How the War Started on My Island

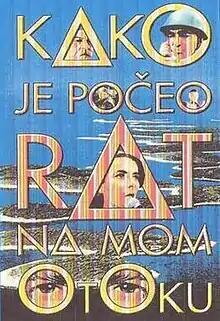

How the War Started on My Island is a 1996 Croatian black comedy film directed by Vinko Brešan and starring Vlatko Dulić, Ljubomir Kerekeš, Ivan Brkić, Predrag Vušović, Ivica Vidović, Božidar Orešković and Matija Prskalo.